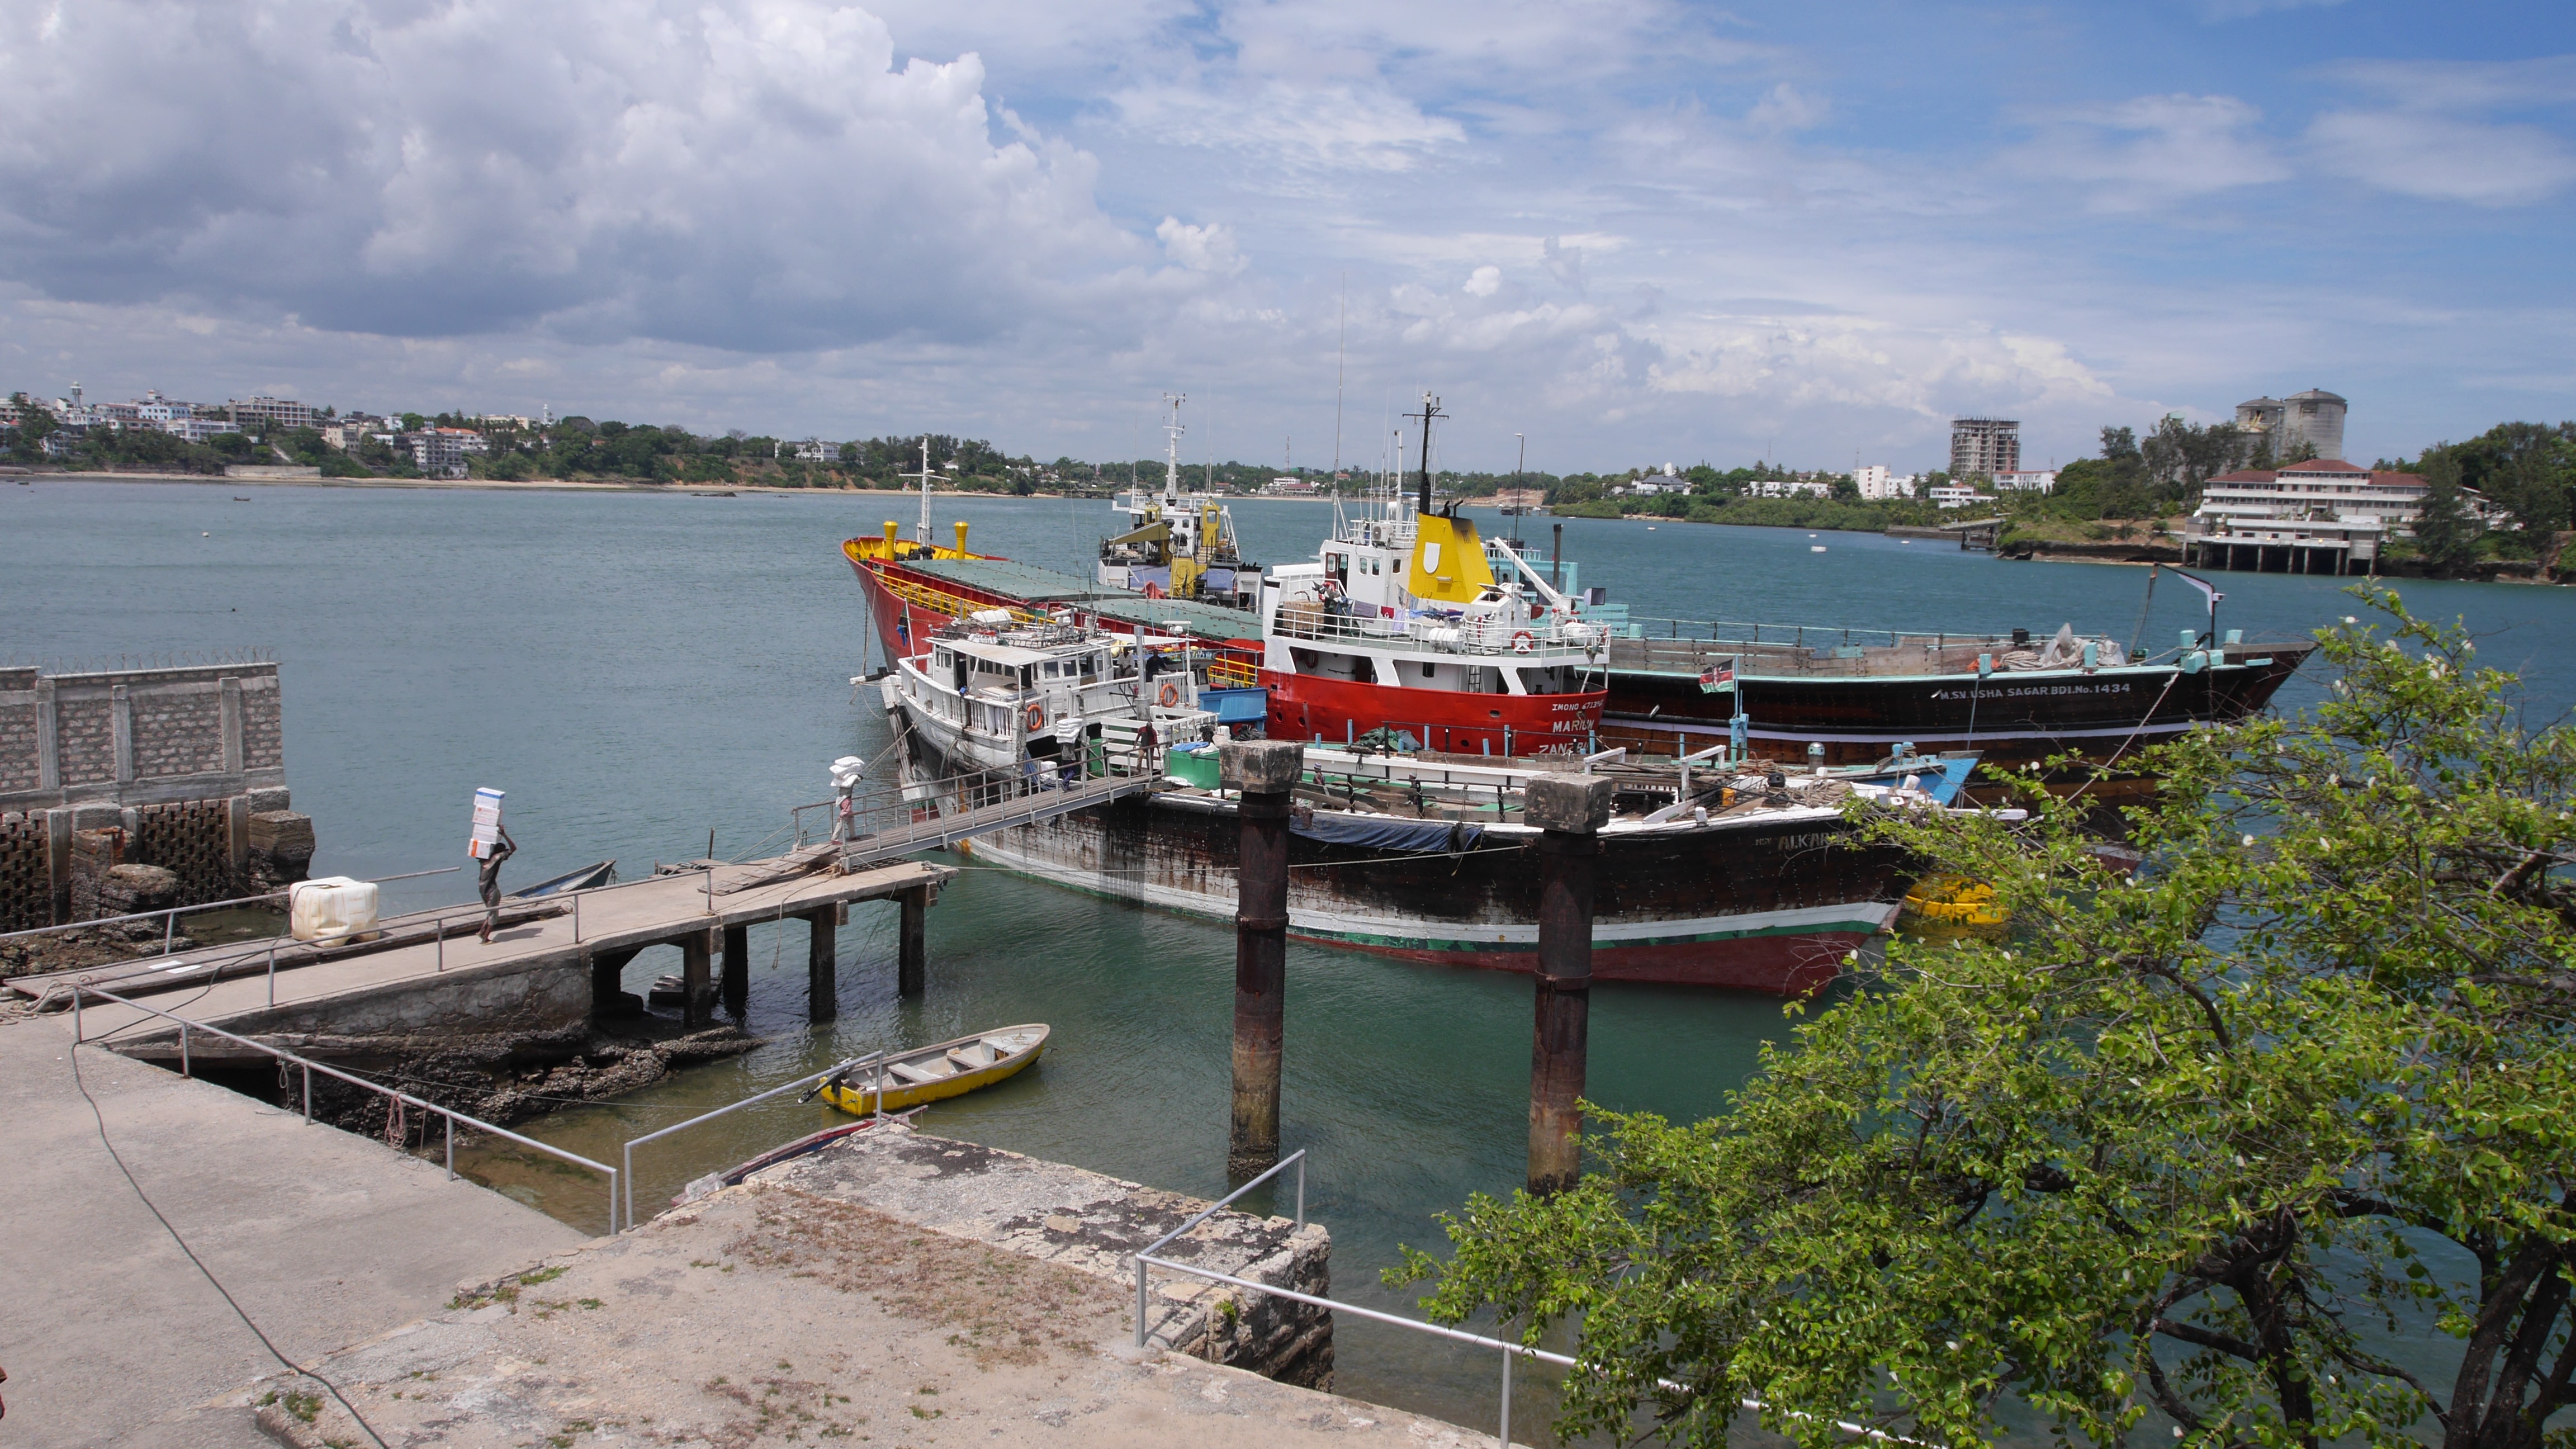
sea, water, outdoor, dock, boat, river, ship, transportation, transport, vessel, vehicle, yacht, bay, harbor, port, tourism, waterway, nautical, boating, infrastructure, marine, navigation, tradition, dhow, yachting, kenya, old port, mombasa, stevedores